Knox Trophy

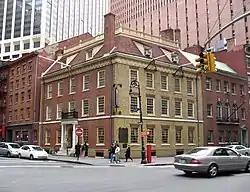
Fraunces Tavern at the southeast corner on Pearl Street at Broad Street at lower Manhattan in New York

Fraunces Tavern is a museum and restaurant housed in a restored building that played a prominent role in pre-Revolution and Revolution history. The building that houses the tavern, located at 54 Pearl Street at the corner of Broad Street, has been owned by the New York society since 1904, which claims it is Manhattan's oldest surviving building.